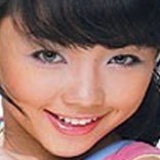
ca sĩ Tóc Tiên